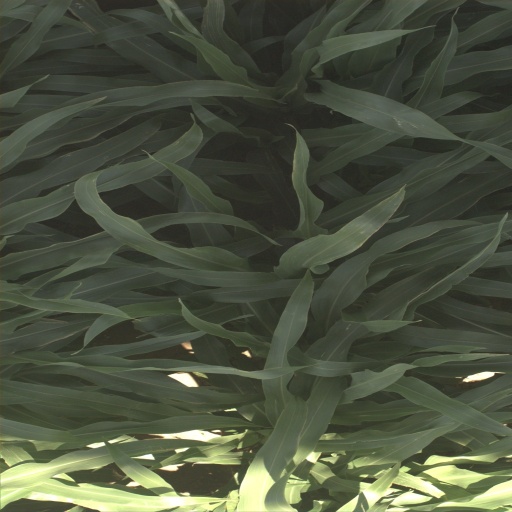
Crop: sorghum